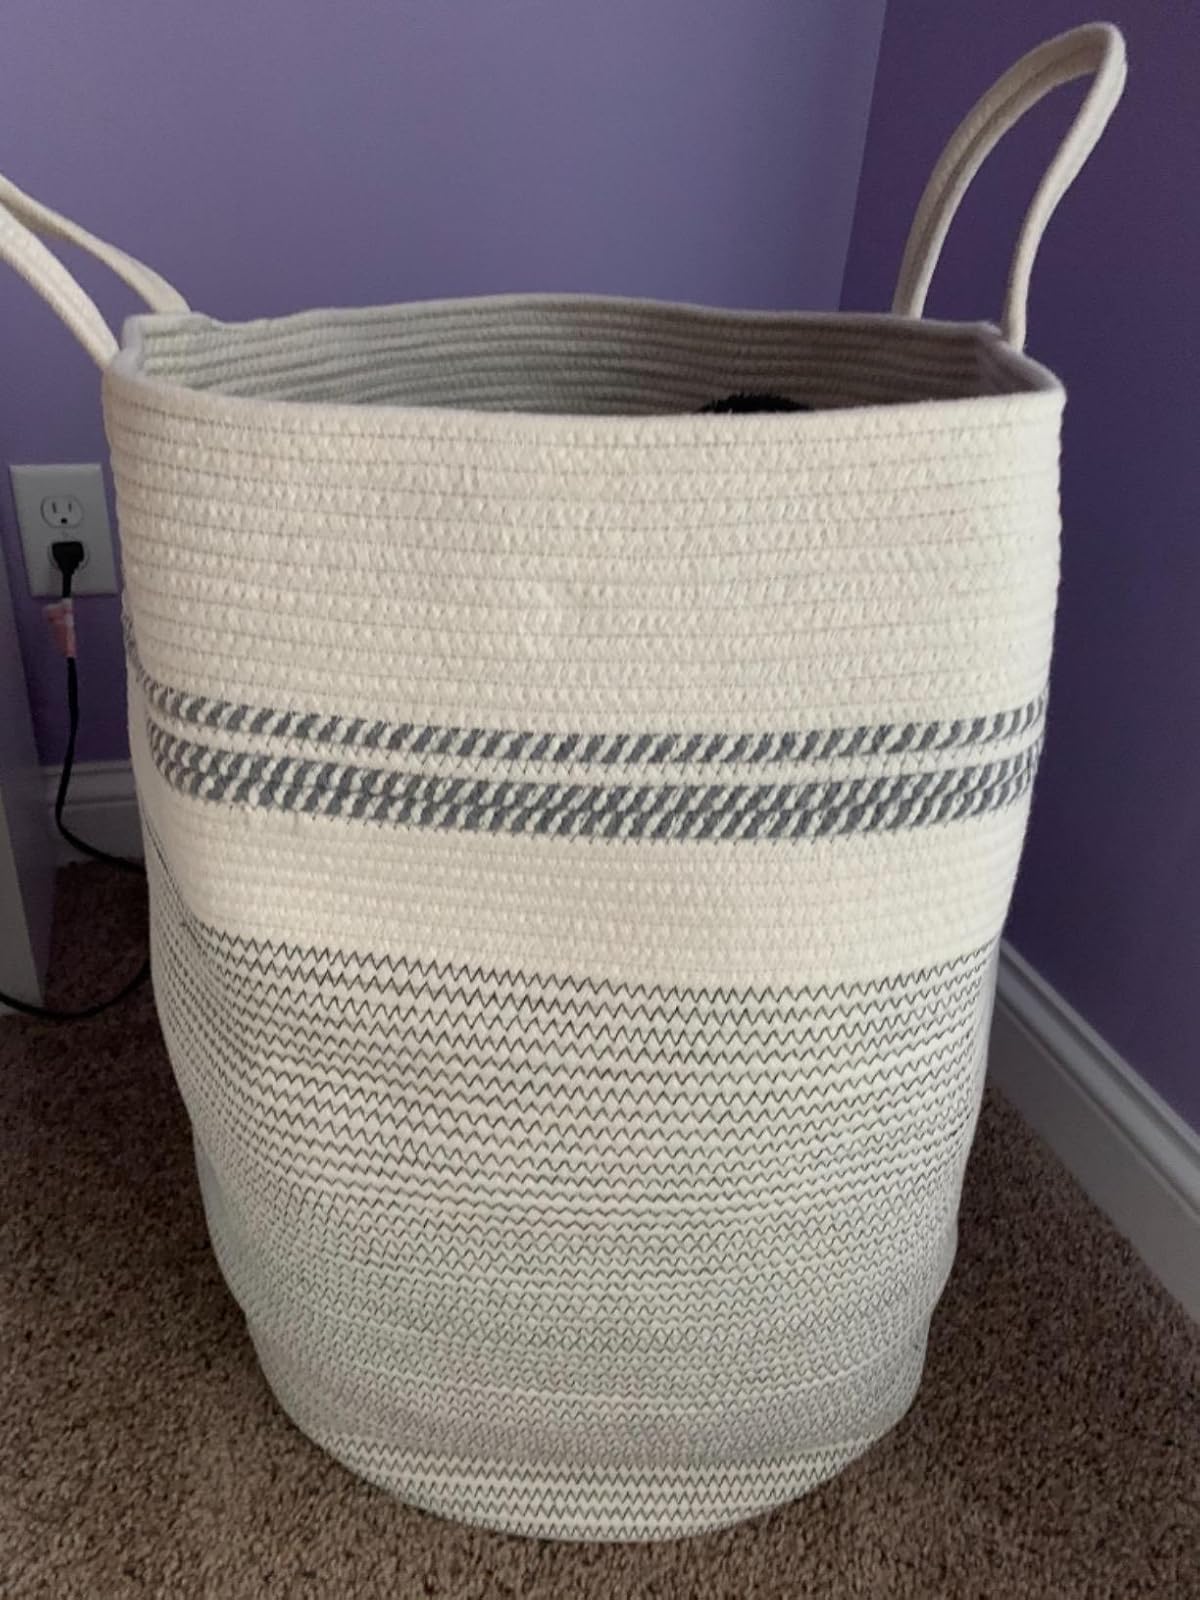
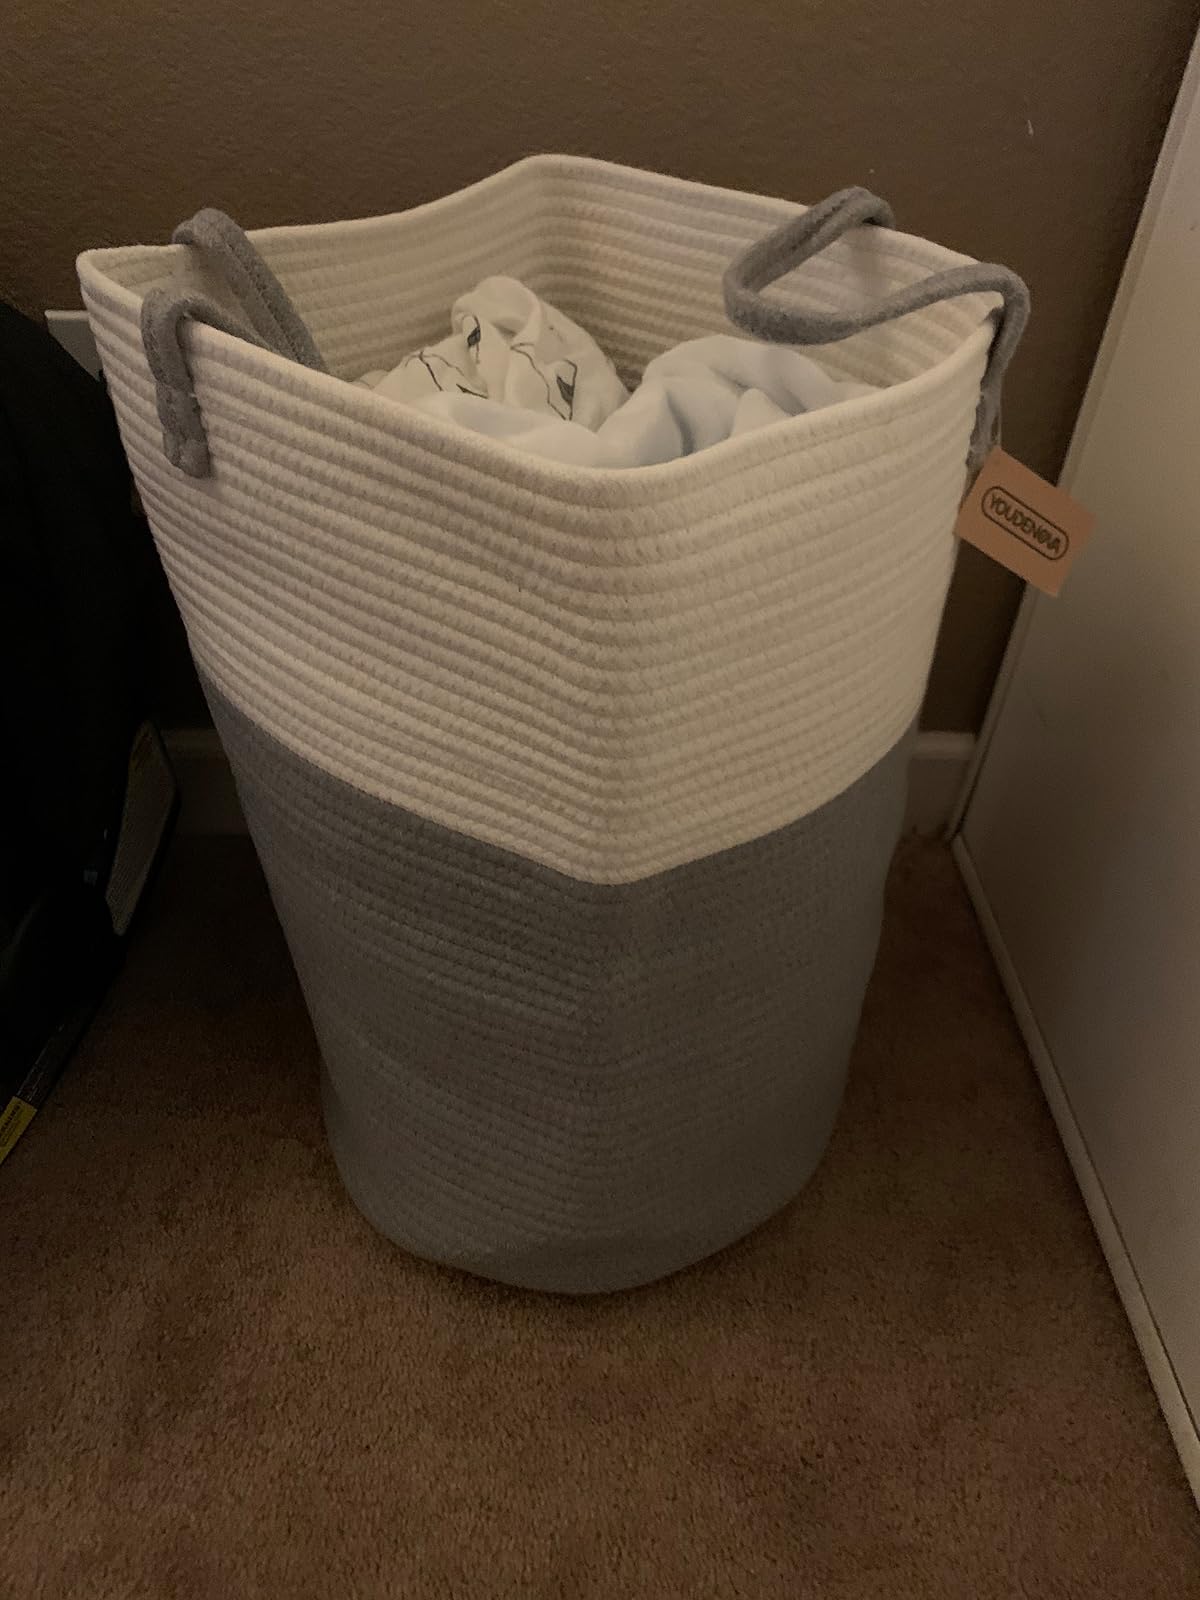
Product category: items_hamper
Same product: no